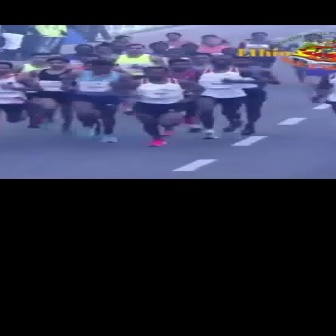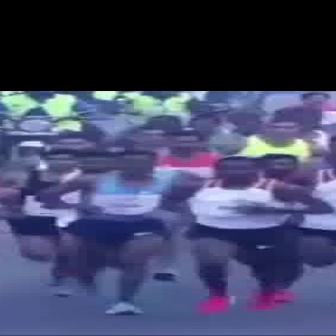
  Please identify the target specified by the bounding box [56,61,139,144] in the first image and locate it in the second image. Return the coordinates in [x_min,y_min,x_max,y_max] format.
Answer: [34,151,197,314]